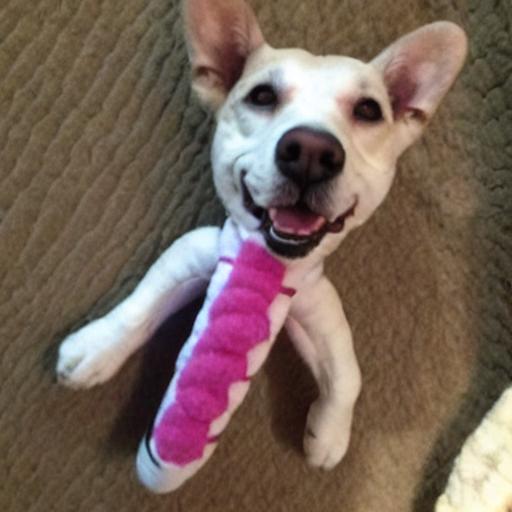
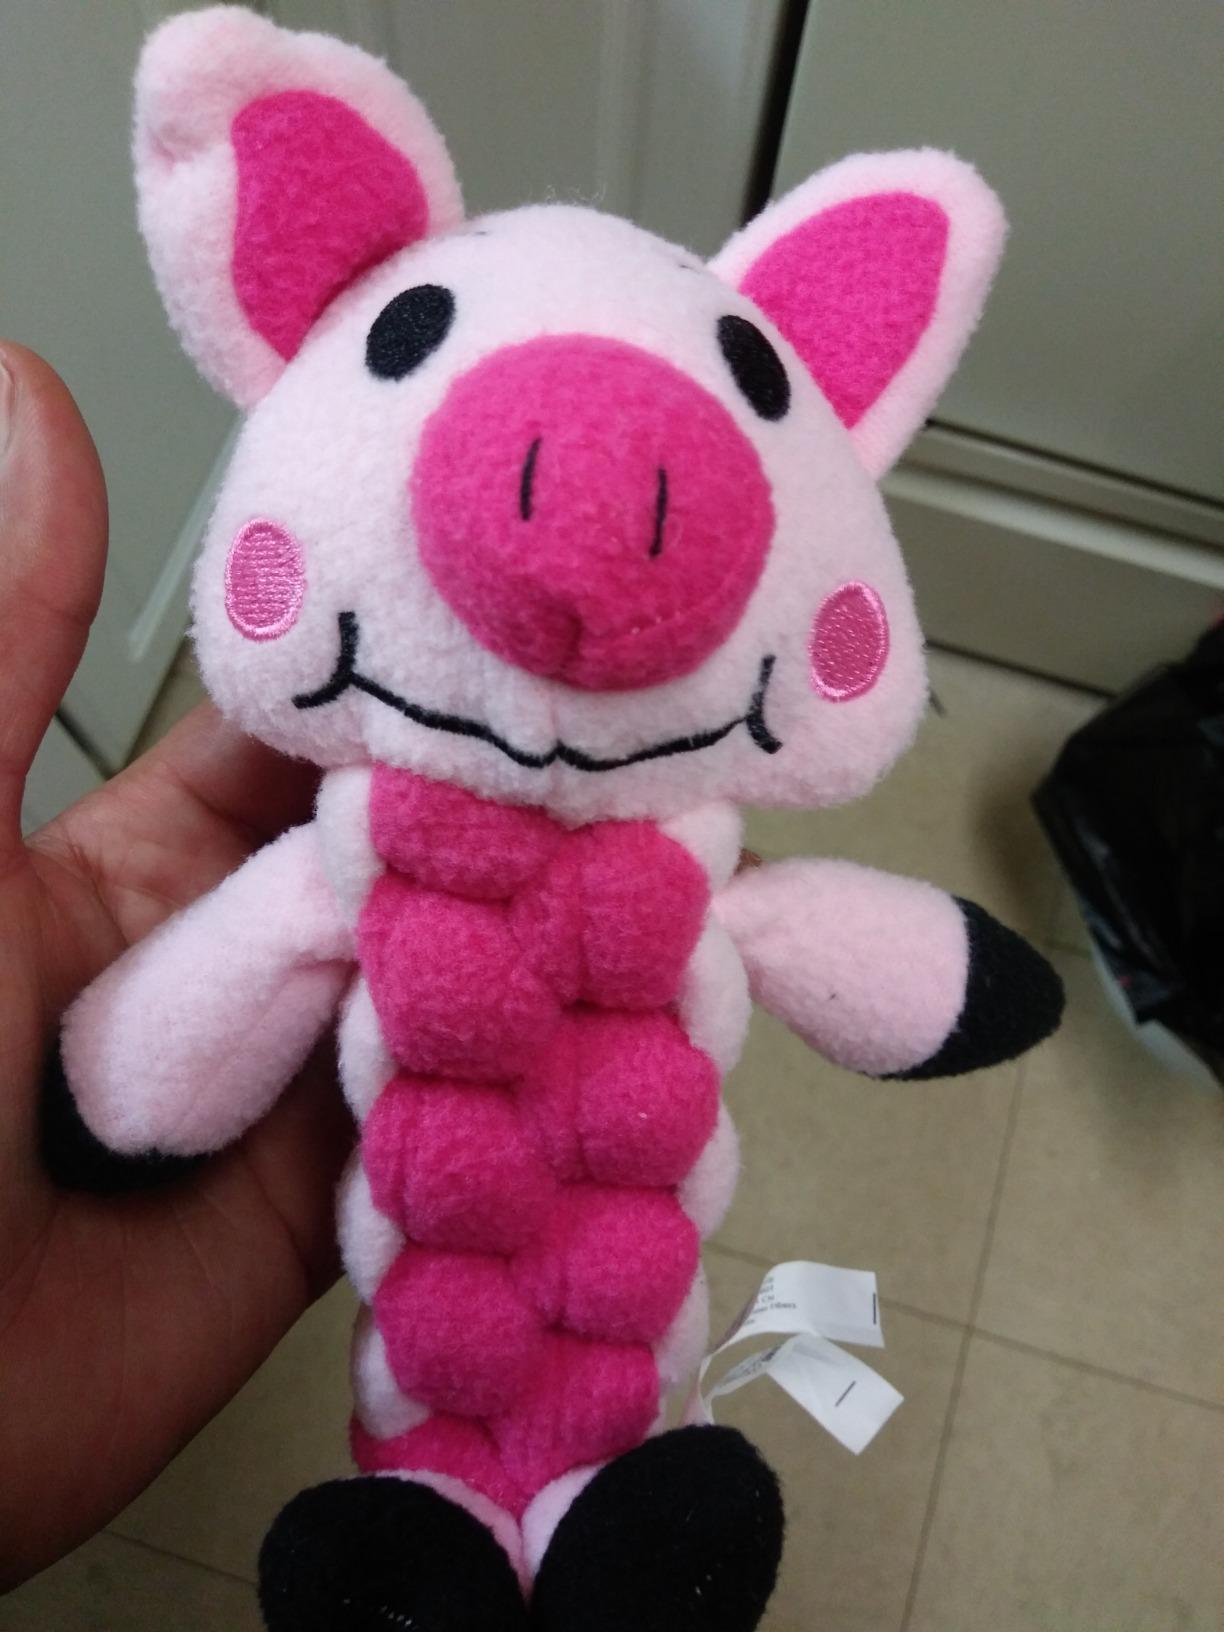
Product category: items_toy
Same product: no